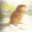
Label: beaver